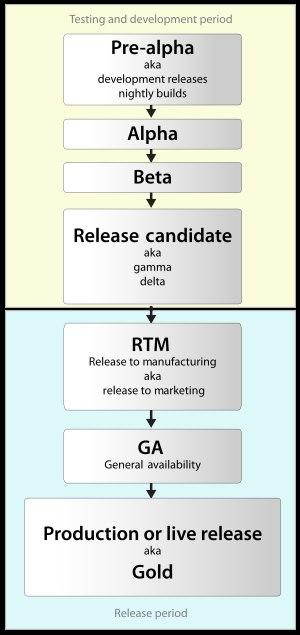
Le cycle de vie d'un logiciel est l'ensemble des étapes de développement d'un logiciel, jusqu'à sa fin de vie, regroupant les étapes dès le début du développement jusqu'à la fin de vie du logiciel. Ils incluent également les étapes des potentielles mises à jour du logiciel, une fois une version publiée